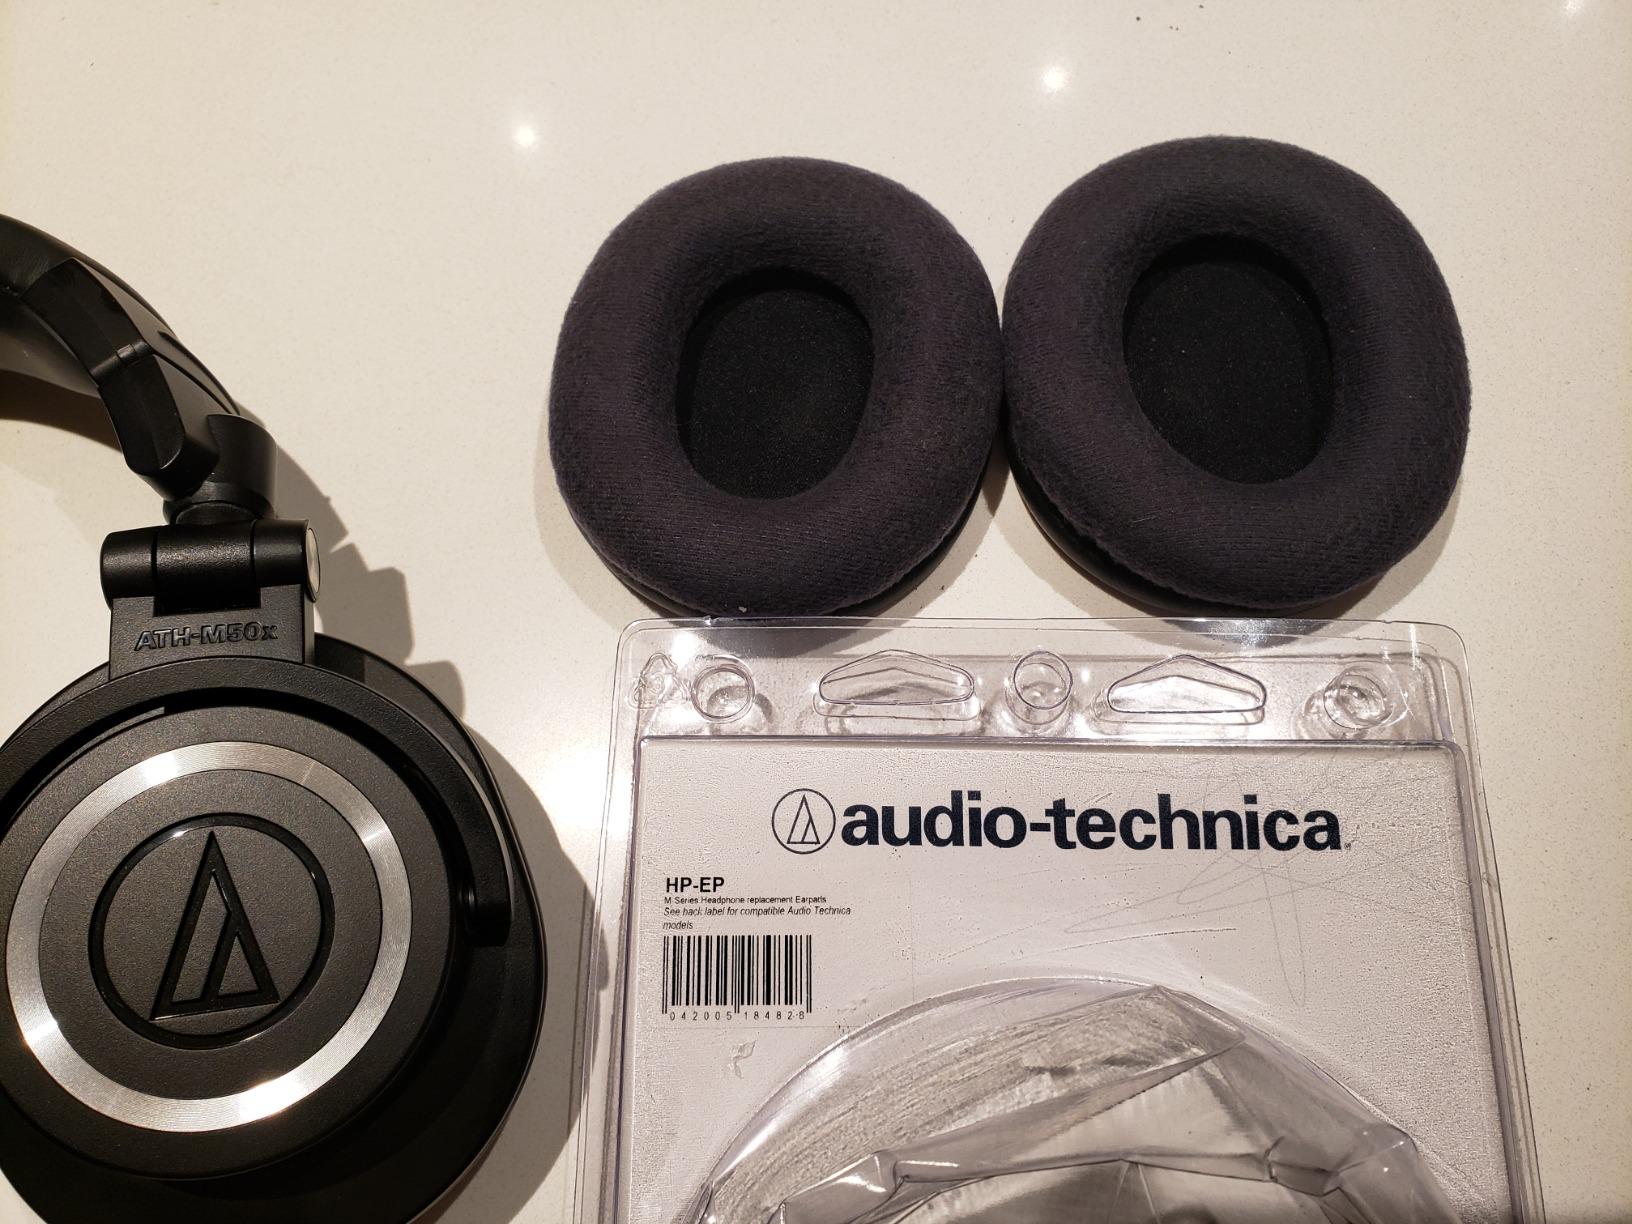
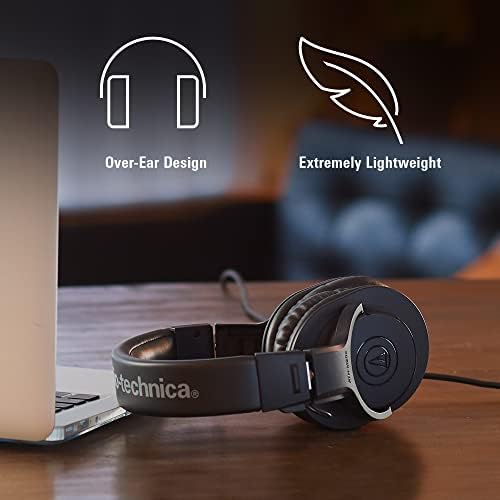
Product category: headphones
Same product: no